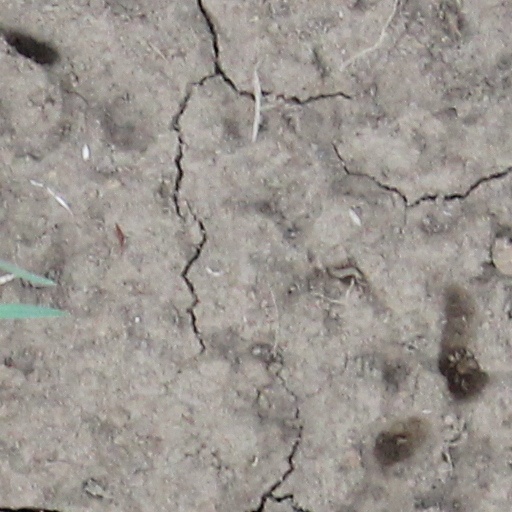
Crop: wheat